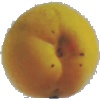
Label: Peach 2